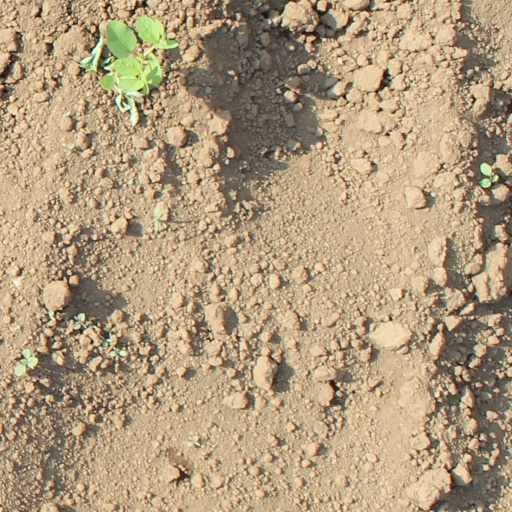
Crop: soybean